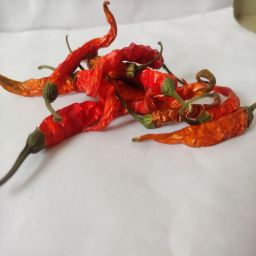
Crop: Chile Pepper
Quality: Dried